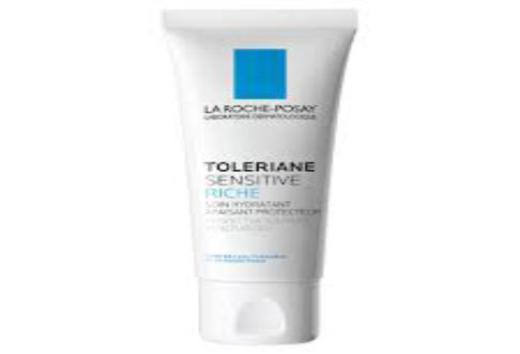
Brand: la roche-posay
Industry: Necessities